John Barham Day

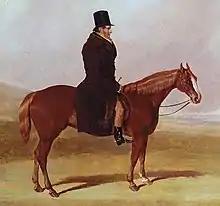
John Barham Day at Newmarket in 1841, detail of painting by Harry Hall

John Barham Day (1793–1860) was a British jockey and trainer. For much of his career he was usually known simply as John Day; when his son of the same name rose to prominence, the older man was referred to as John Barham Day, John Day, Sr. or Old John Day. A member of a highly successful racing family, Day first made his name as a jockey in the 1820s and rode the winners of sixteen classics before retiring. In the mid-1830s he set up as a trainer of racehorses at Danebury near Stockbridge. He established a reputation as a shrewd and skillful handler of horses and specialised in landing betting coups. Horses trained by Day won seven classics between 1838 and 1854, during which time he was regarded as the leading trainer in the South of England and the main rival of the Yorkshire-based John Scott. He was known as "Honest John", but the sobriquet appears to have been applied ironically.